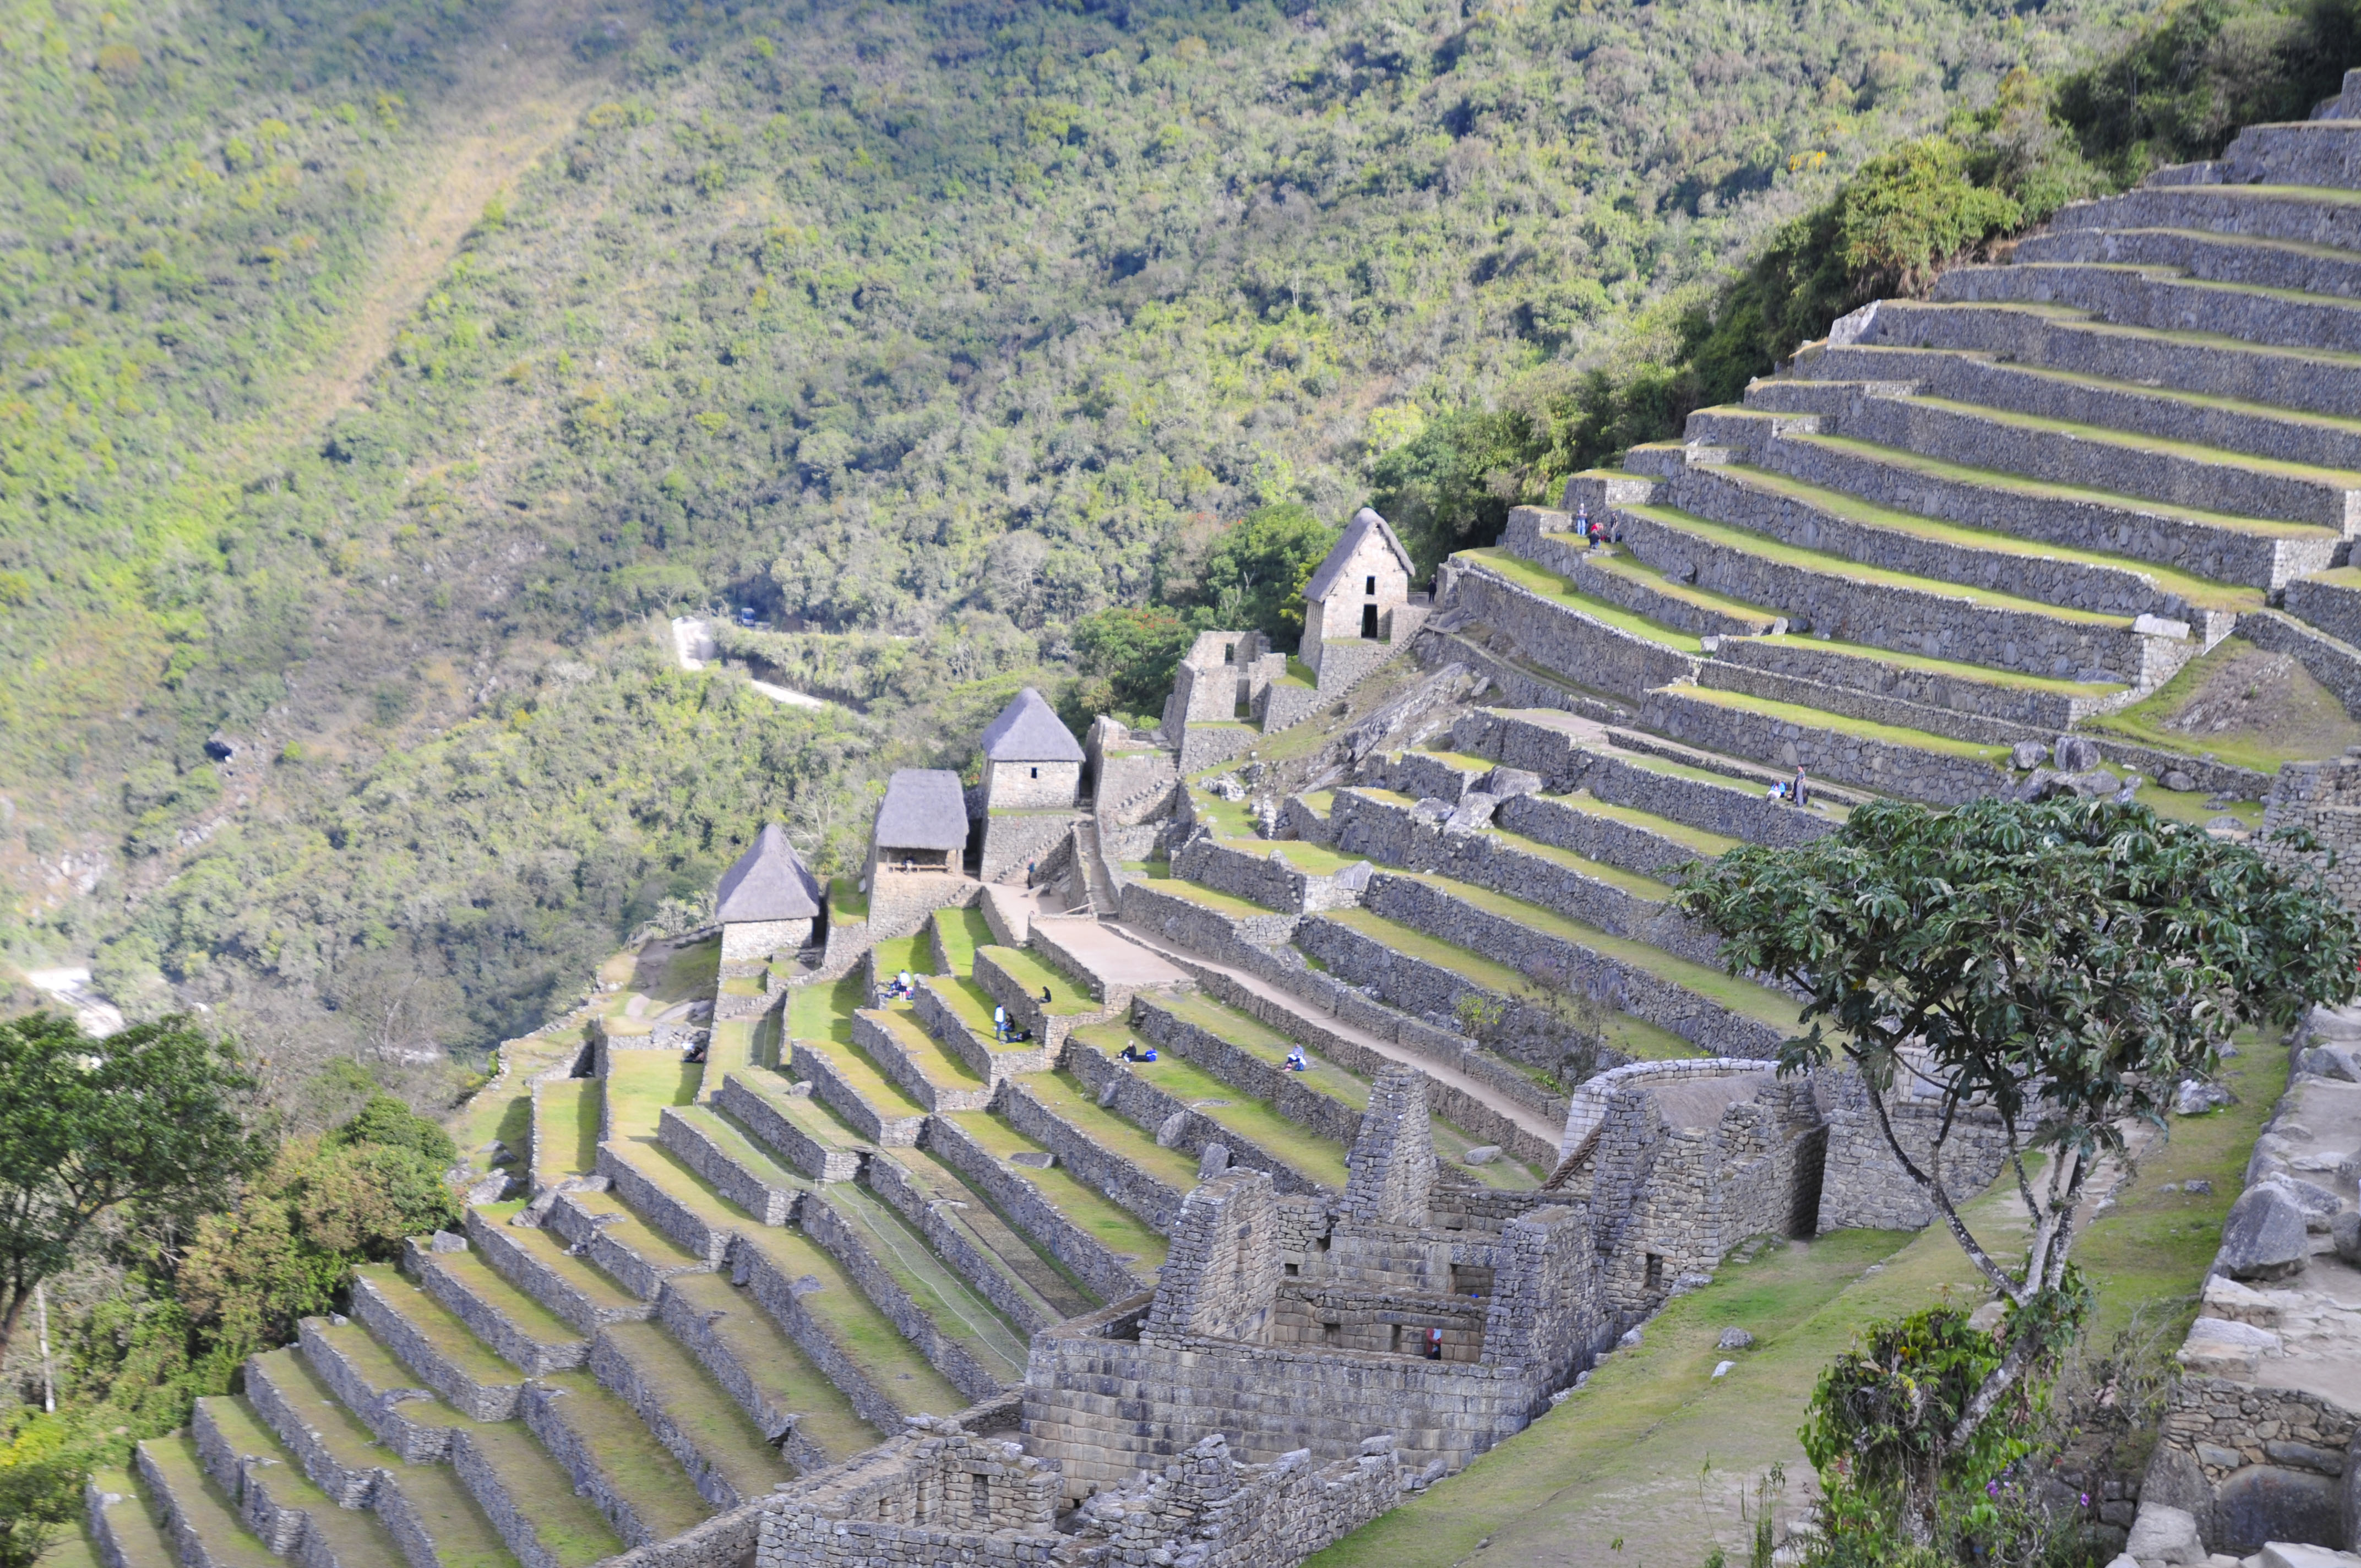
landscape, vineyard, field, valley, village, nikon, agriculture, peru, terrace, plantation, plateau, d300, rural area, bird's eye view, aerial photography, residential area